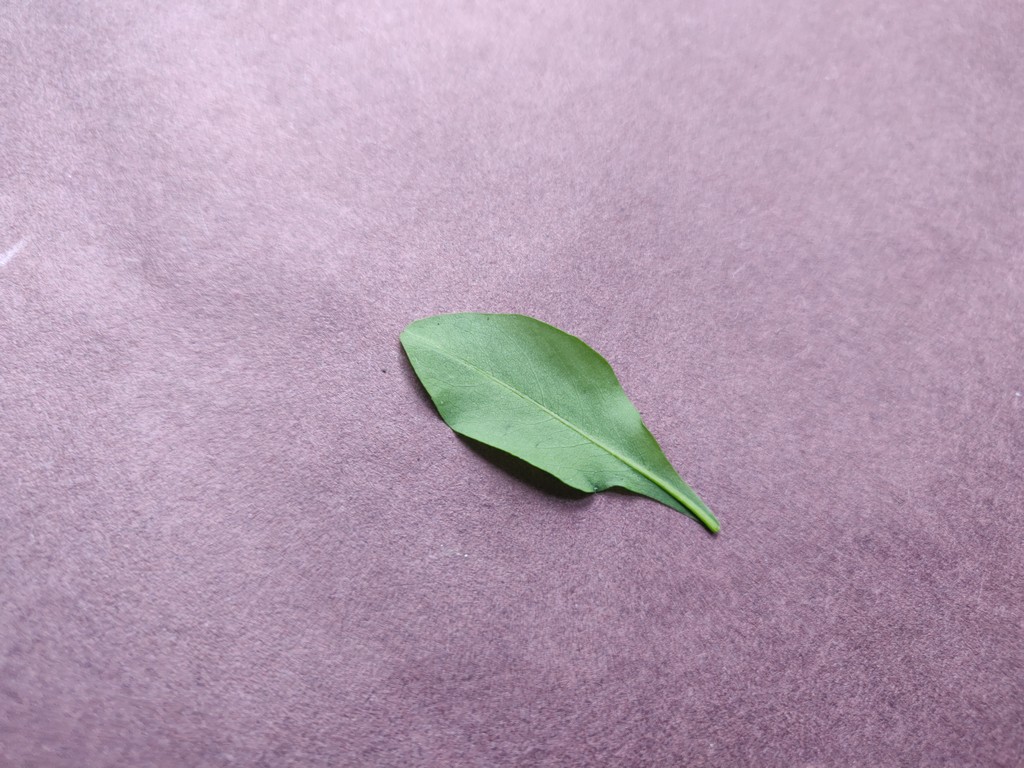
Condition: Healthy
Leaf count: single
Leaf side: back